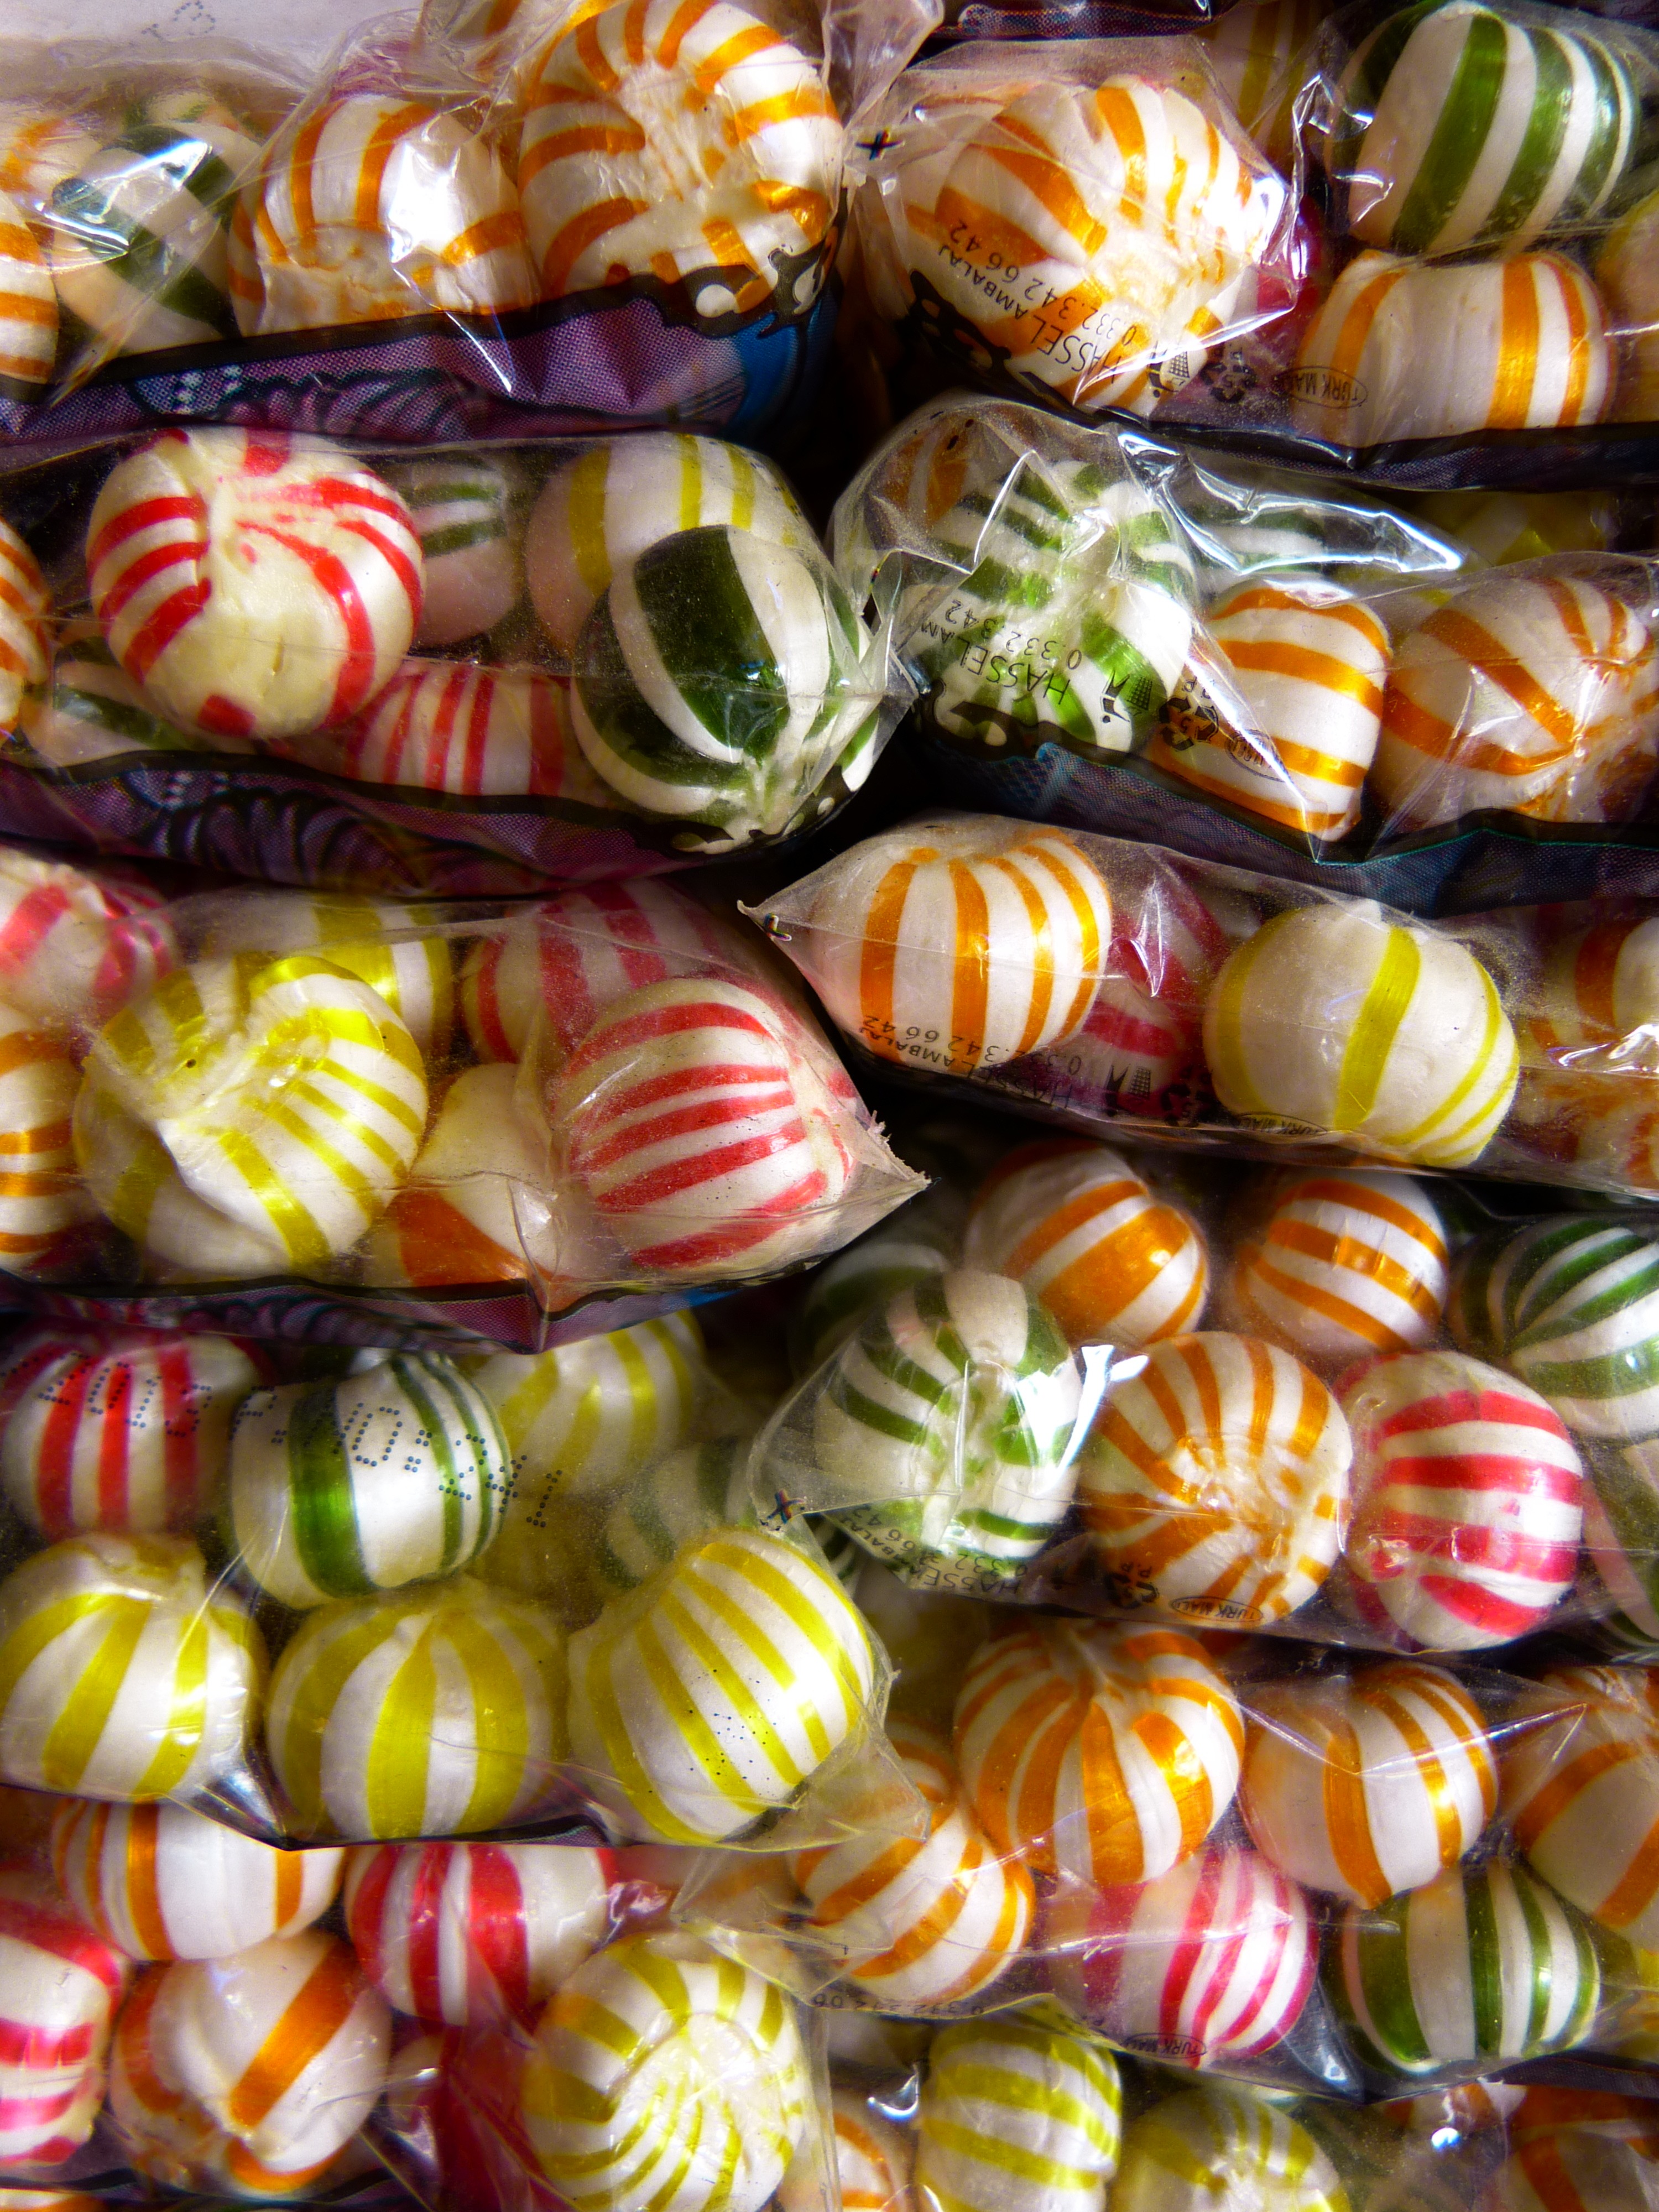
sweet, flower, dish, food, produce, colorful, dessert, cuisine, delicious, brand, sugar, candy, sweetness, treat, nibble, unhealthy, easter egg, suck